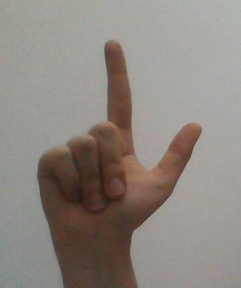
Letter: laam